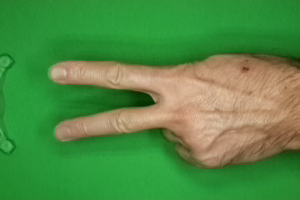
Label: scissors